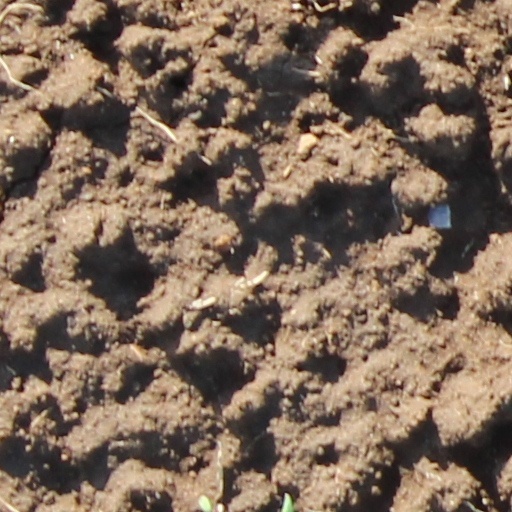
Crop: wheat